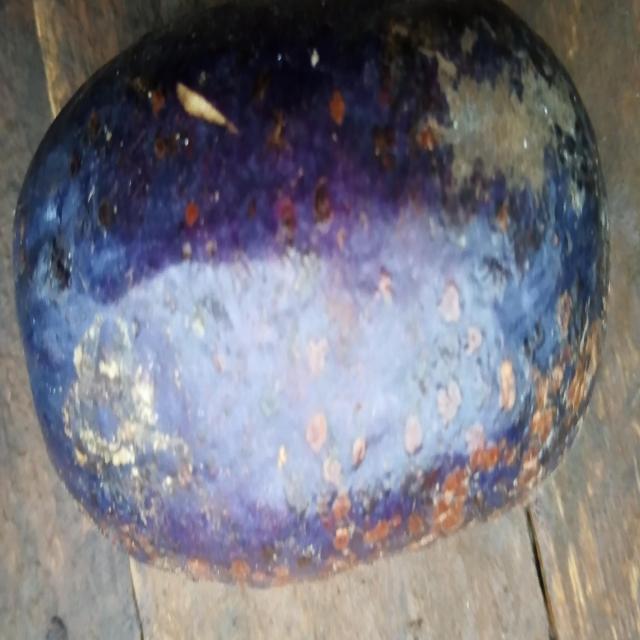
Plum grade: spotted